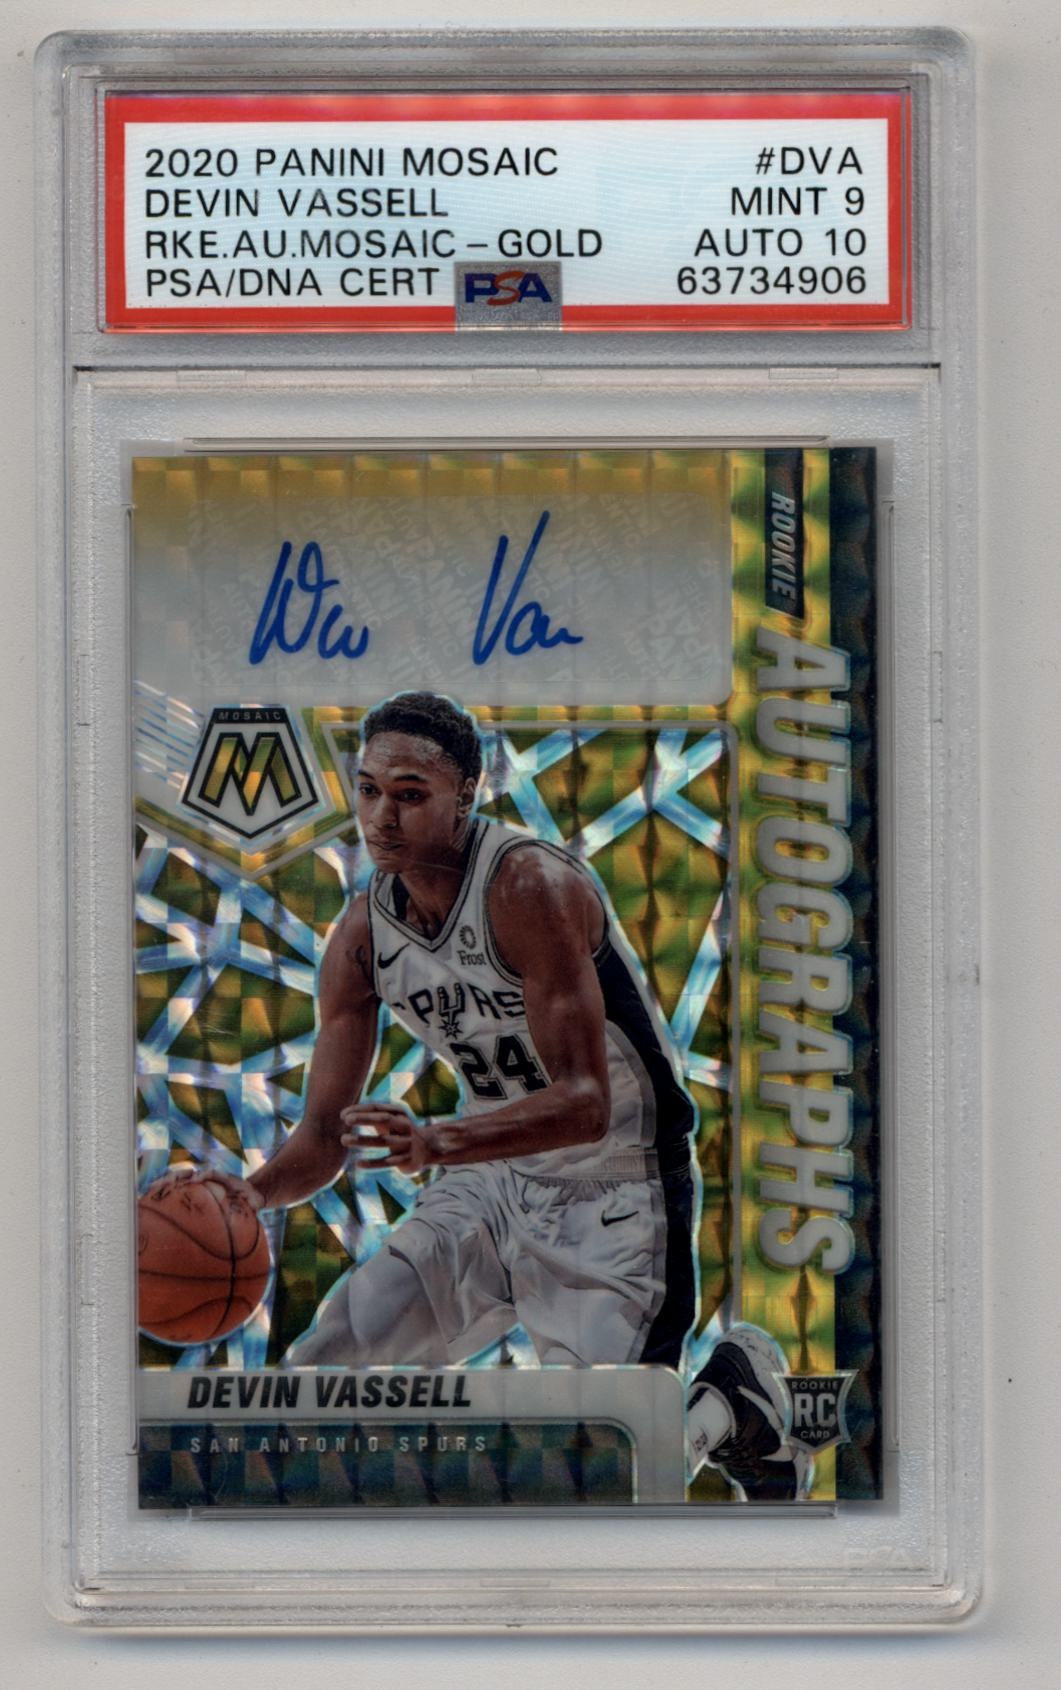
Devin Vassell 2020-21 Mosaic Rookie Auto Gold 10/10 PSA 9 Mint Auto 10
Devin Vassell 2020-21 Mosaic Rookie Auto Gold 10/10 PSA 9 Mint Auto 10
Brand: Panini
Category: Arts & Entertainment > Hobbies & Creative Arts > Collectibles > Collectible Trading Cards > Sports Trading Cards